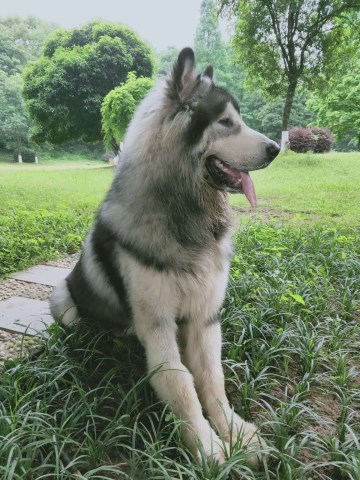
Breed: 1324-n000004-malamute